Anti-tank warfare

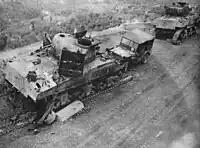
Two damaged tanks with their tracks visibly destroyed and a damaged Willy's Jeep displaying the 6th Armoured triangular flash

Guided anti-tank missiles were first used in a helicopter-borne role by the French in the late 1950s, when they mounted SS.11 wire-guided missiles on Alouette II helicopters. Initially there were many teething problems; however, the possibilities, such as providing the ability to attack the more lightly armored top of the tank, were clear.